List of songs recorded by Paul McCartney

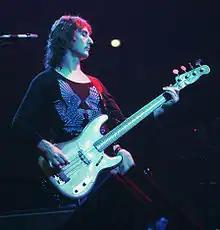
English musician Denny Laine "(pictured in 1976)" who, with the McCartneys, formed the core trio of Wings' career.

Under the name the Fireman, McCartney has released three electronica albums with producer Youth since 1993: "Strawberries Oceans Ships Forest" (1993), "Rushes" (1998) and "Electric Arguments" (2008).